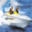
Label: ship